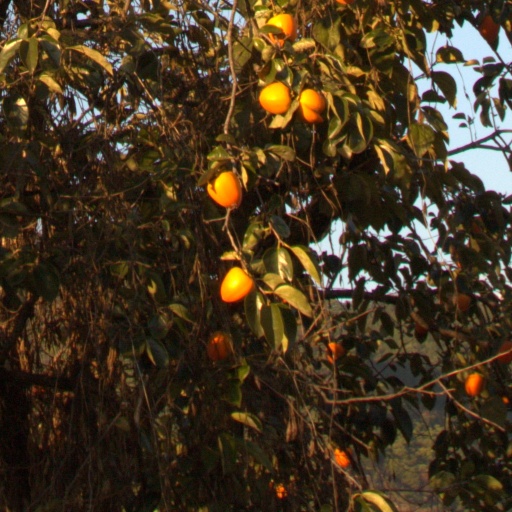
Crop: grape